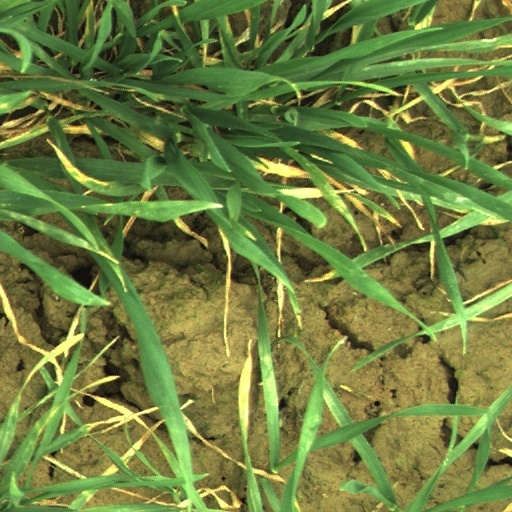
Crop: wheat